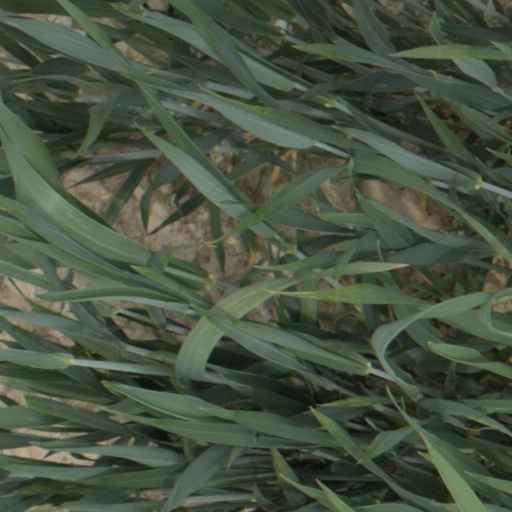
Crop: wheat